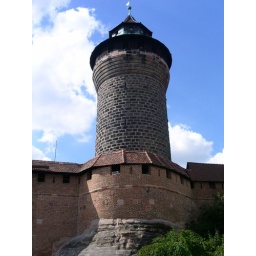
The tower of the castle in Nuremberg